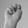
ASL letter: N